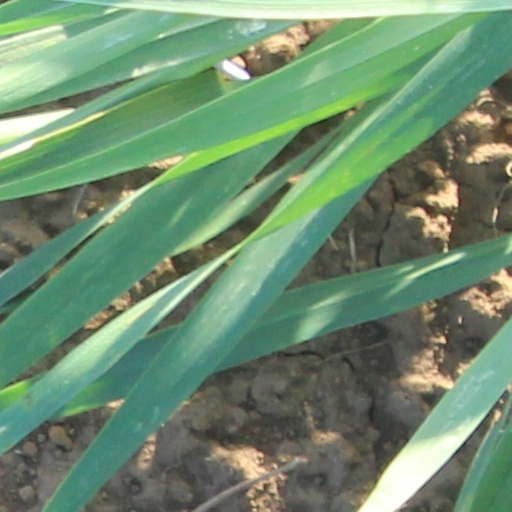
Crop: wheat